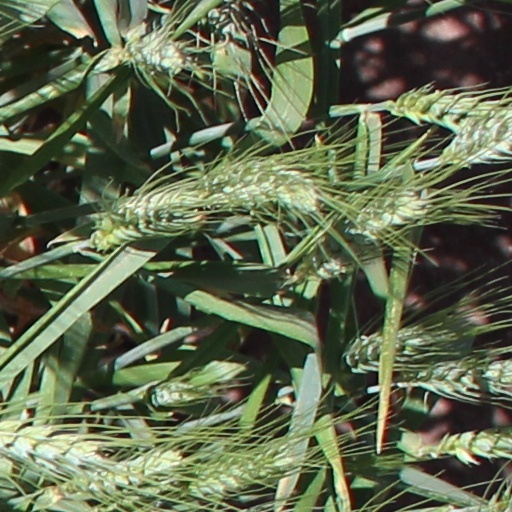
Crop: wheat